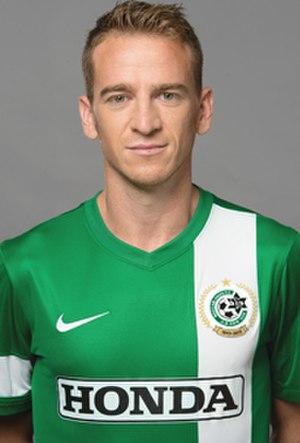
Rubén Rayos Serna dit Rayo est un footballeur espagnol né le 21 juin 1986 à Elche. Il évolue au poste de milieu offensif avec l'Anorthosis Famagouste.